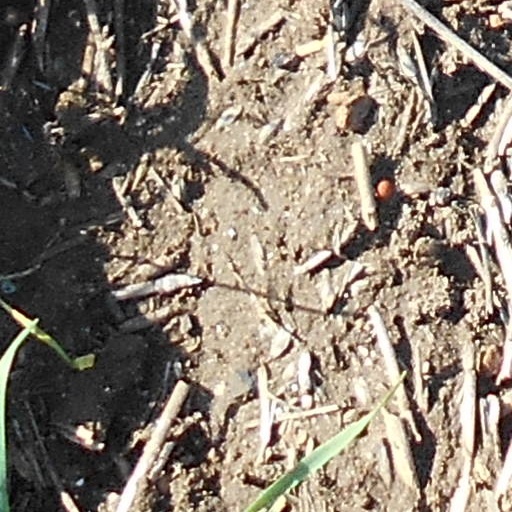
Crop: wheat